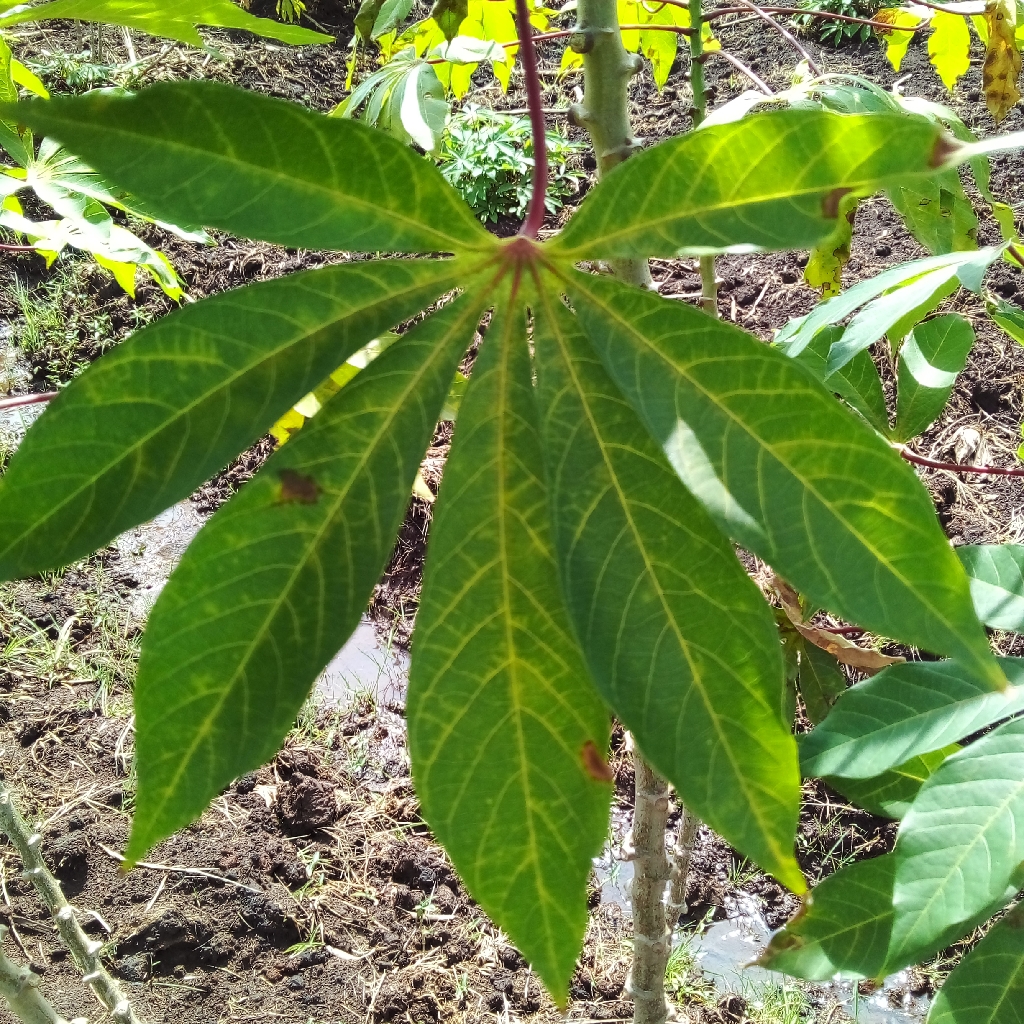
Label: cassava brown streak disease (cbsd)